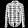
Label: Shirt